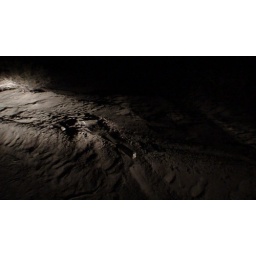
The car stuck in the sand. The tracks in the sand after the car was pulled out.